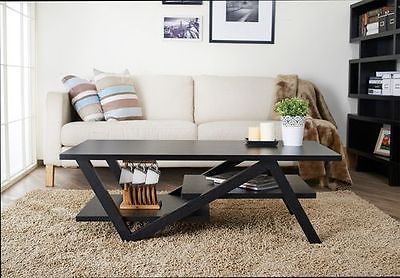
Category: table